Mountain Springs Hotel

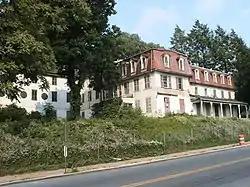
The hotel before being demolished.

The Mountain Springs Hotel is listed on the National Register of Historic Places and is located in Ephrata, Pennsylvania, at the corner of East Main Street and Spring Garden Street. It was originally built in 1848 as a summer resort, capitalizing on its natural spring water, and hosted a variety of high-profile guests including several Presidents. The resort lost its popularity in the early 20th century and fell into disrepair, but was eventually purchased and converted into the first hospital in the Ephrata area—serving from 1937 through 1949. It remained under private ownership and became dilapidated over the following decades, culminating in its complete closure in 1988 and the auctioning of its contents in 1991. The following decade was met with a variety of redevelopment proposals, and in the years around the turn of the 21st century it was decided that the property would be redeveloped with another hotel. The majority of the Mountain Springs Hotel was demolished in 2004, retaining a portion of the Konigmacher mansion. Today, a Hampton Inn hotel and Applebee's restaurant occupy the site alongside the restored building from the original Mountain Springs Hotel.